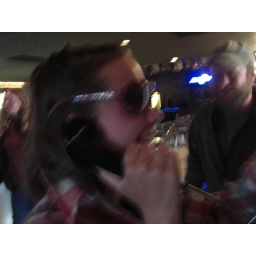
Wearing dark glasses in a bar makes people answer the phone when you call them.